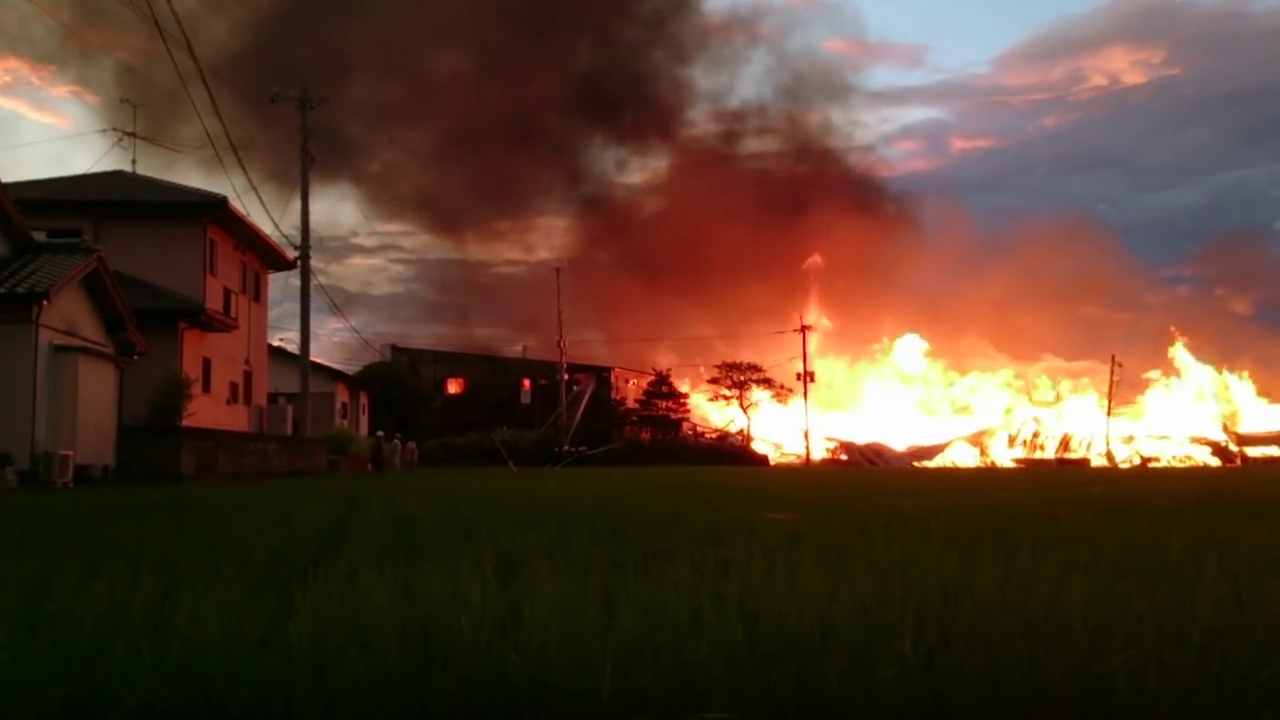
Fire: yes
Smoke: yes